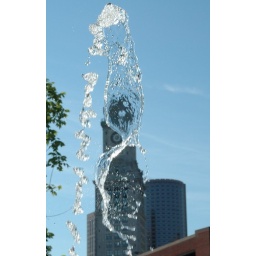
The custom house tower of Boston, distorted by water from a fountain.